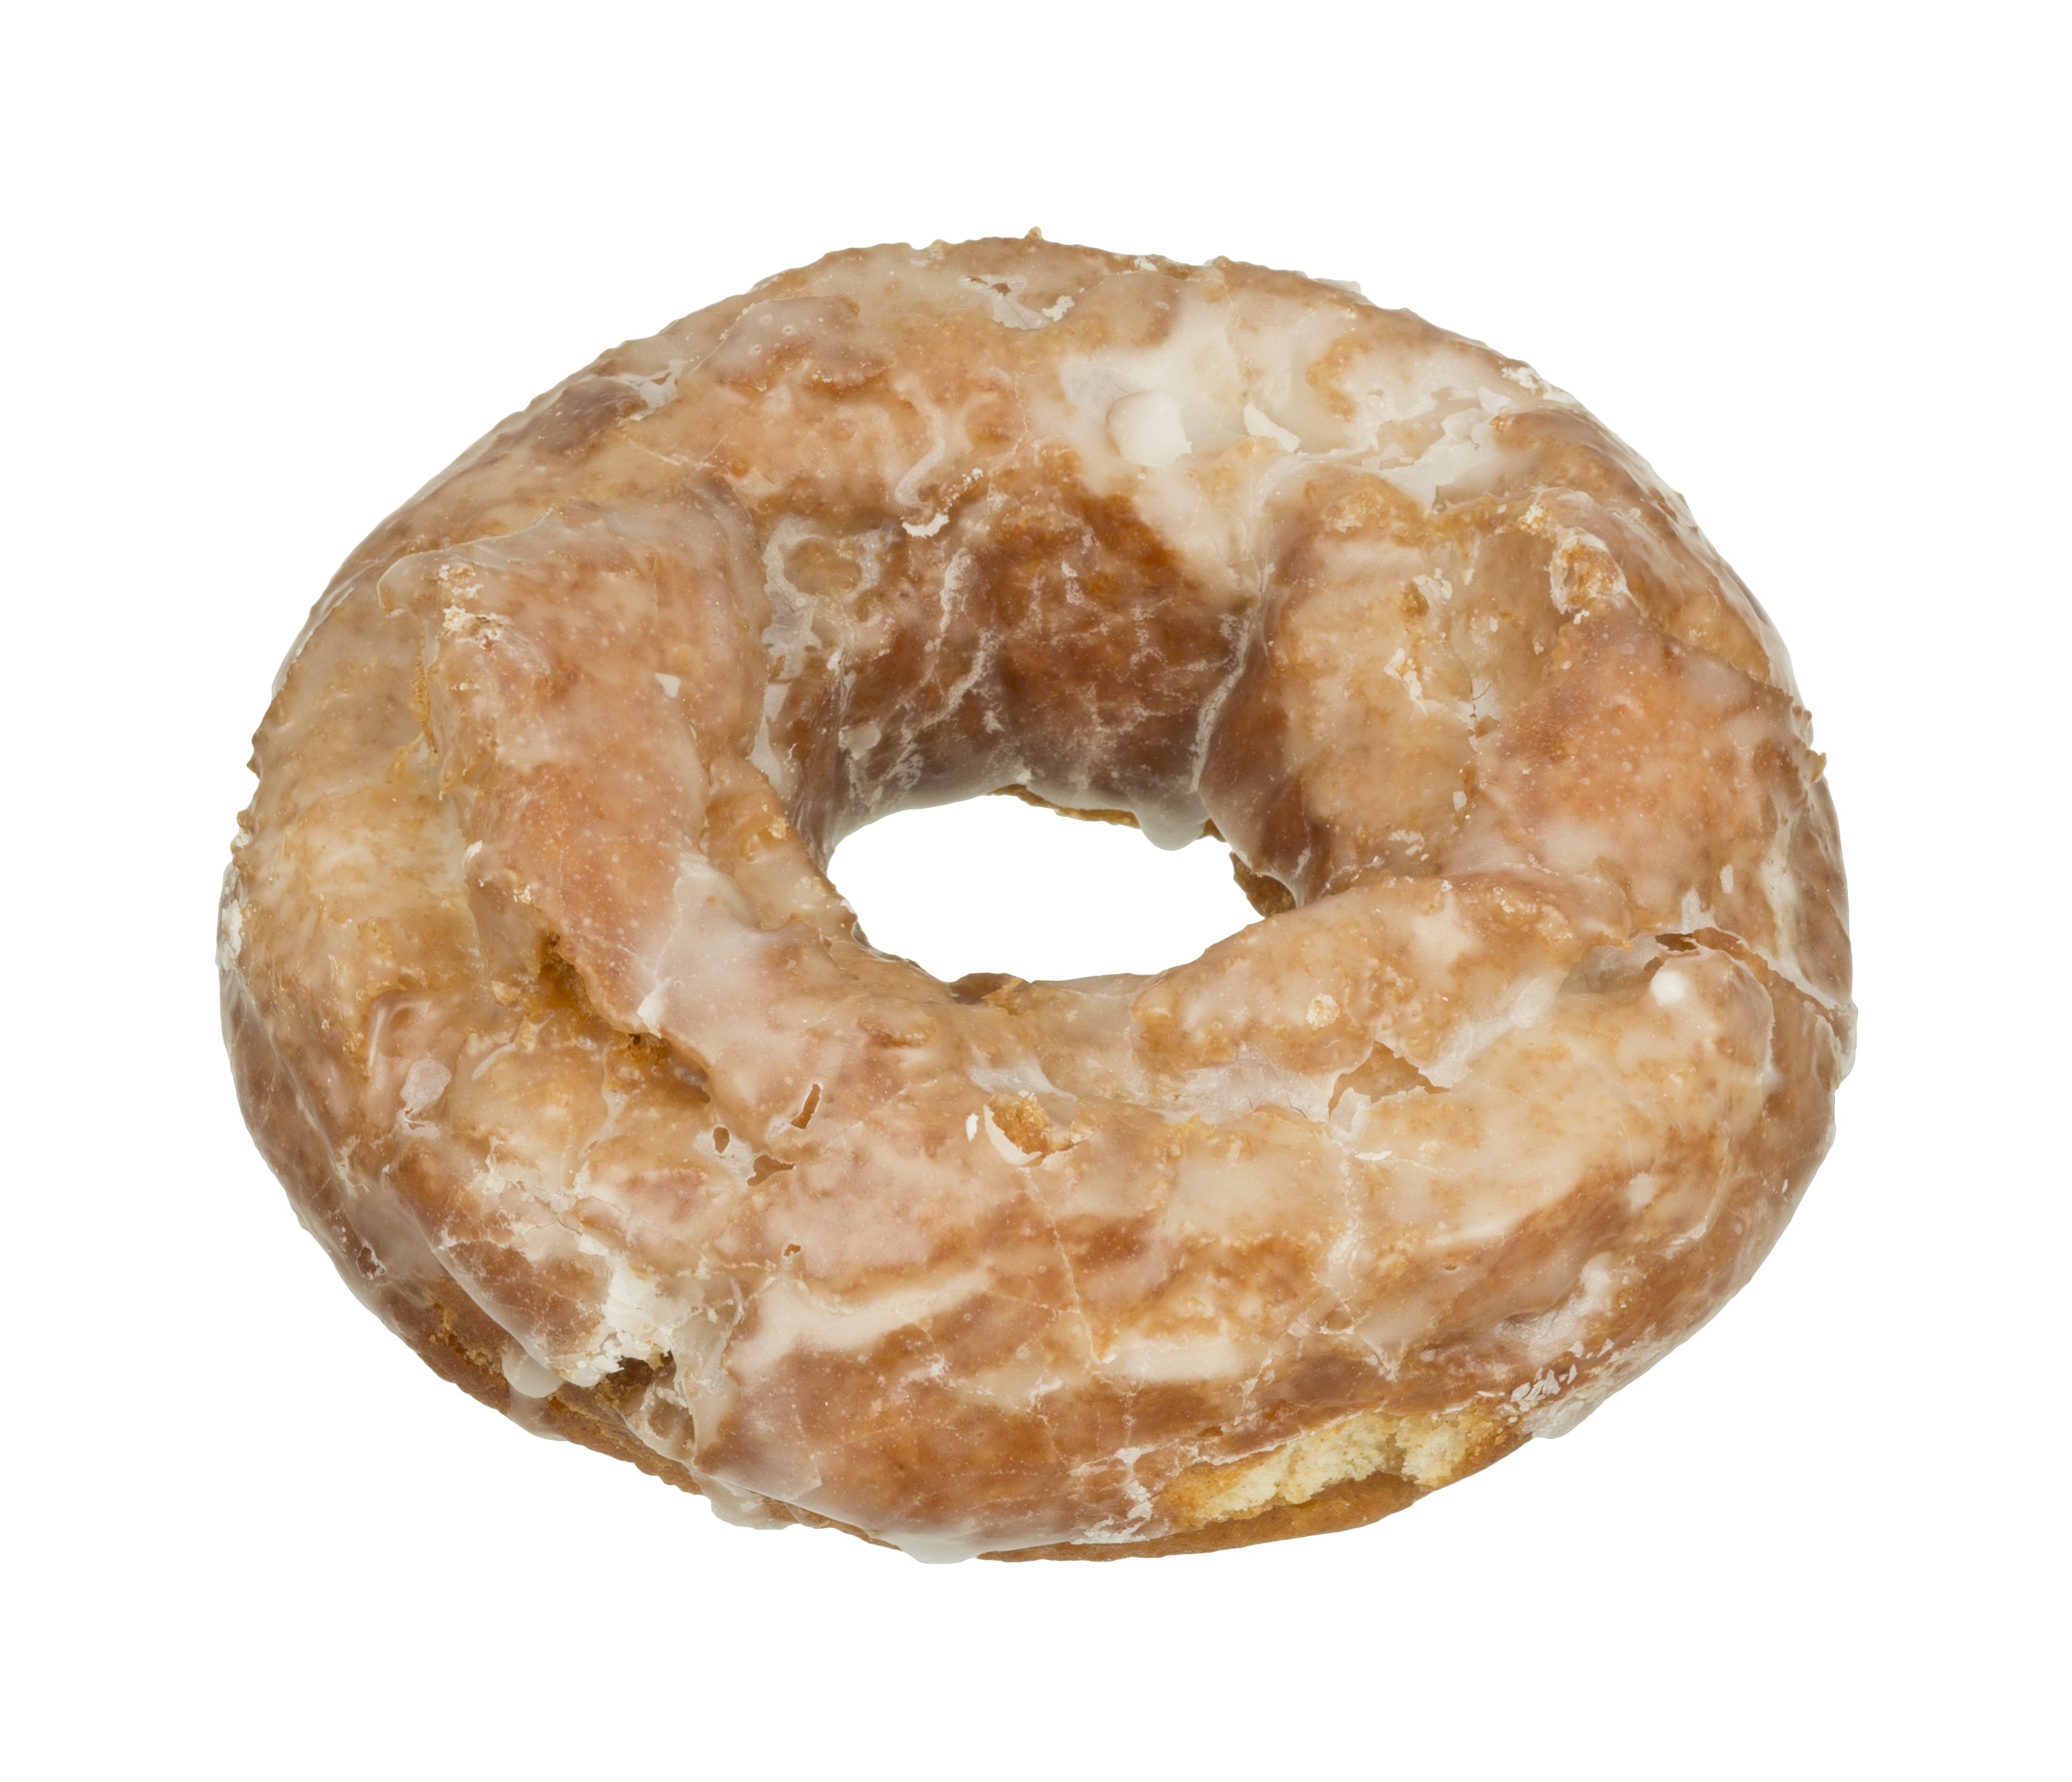
sweet, dish, food, produce, dessert, delicious, cake, pastry, donut, fat, sugar, diet, baked goods, unhealthy, glazed, danish pastry, grass family, snack food